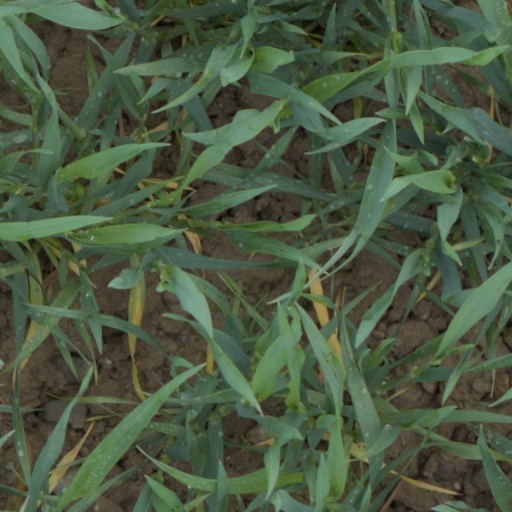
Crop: wheat